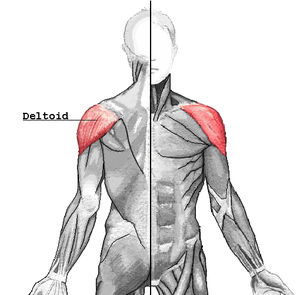
Deltoideus
Deltoideus
Deltoideus er musklen der danner de rundede konturer på skulderen. Anatomisk ser den ud til at være lavet af tre forskelling sæt af fibre, selvom elektromyografi viser at den består at i hvert fald syv grupper, der kan koordinernes individuelt af nervesystemet.